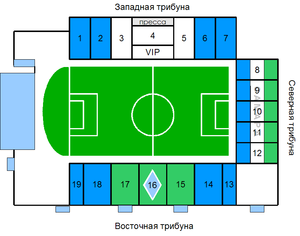
Le stade Metallourg est un stade de football situé à Samara.